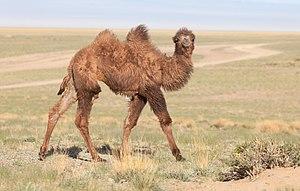
Le chameau de Bactriane, appelé aussi chameau à deux bosses ou simplement chameau, est une espèce d'artiodactyles de la famille des Camelidae. Il est natif des steppes et des régions arides de l'Asie centrale. L'épithète spécifique bactrianus évoque l'une des régions où les chameaux domestiques étaient autrefois communément élevés : la Bactriane. Sa femelle est dénommée la chamelle et le juvénile le chamelon. Ce mammifère ruminant diffère du dromadaire par ses deux bosses dorsales graisseuses, par son poids et sa taille plus élevés, et par une fourrure bien plus abondante. Le chameau et le dromadaire appartiennent tous deux au genre Camelus et peuvent produire des hybrides viables et fertiles.